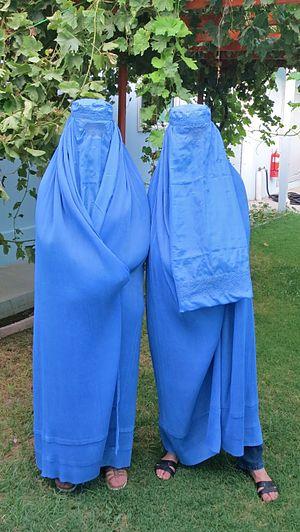
Deux personnes vêtues de burqa à Kaboul, Afghanistan